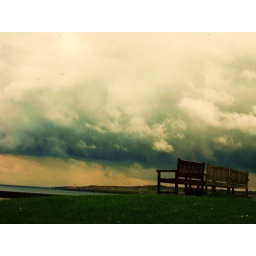
Visitors of Tynemouth opt to sit in their cars rather than on the benches as the storm clouds roll in.